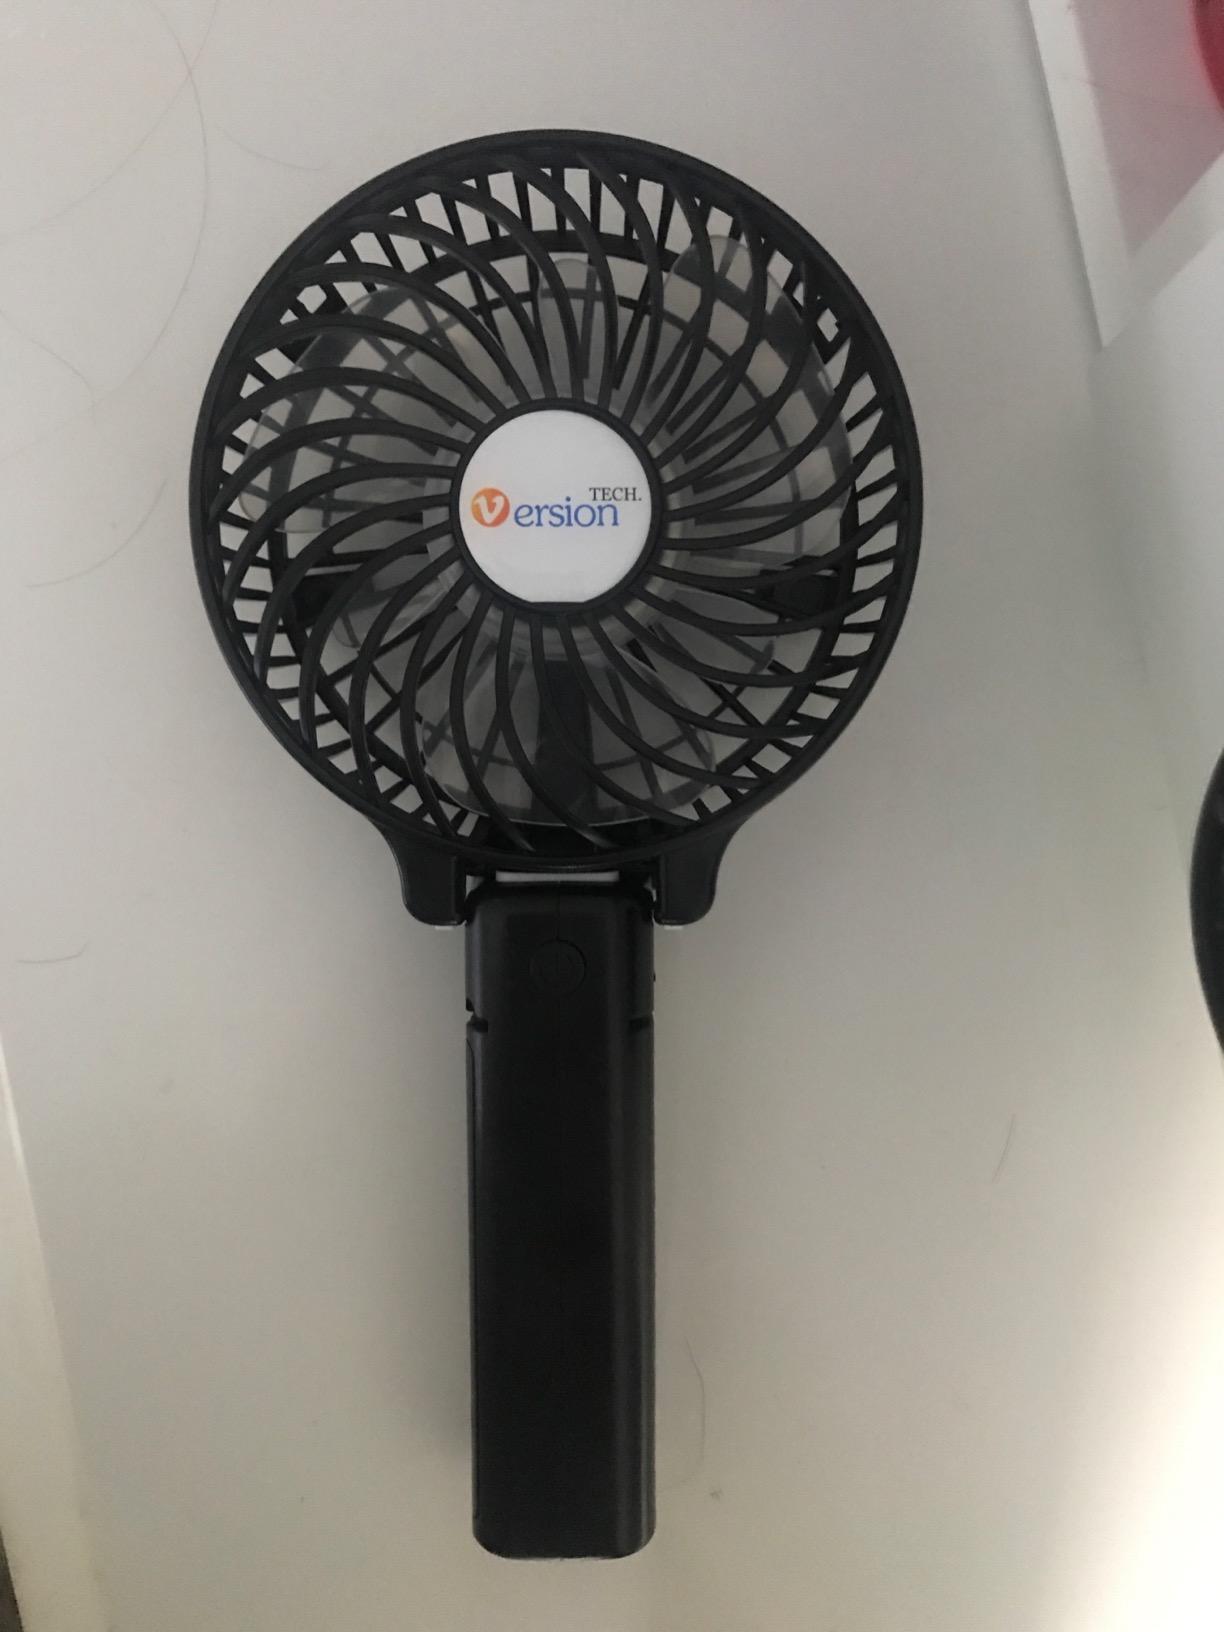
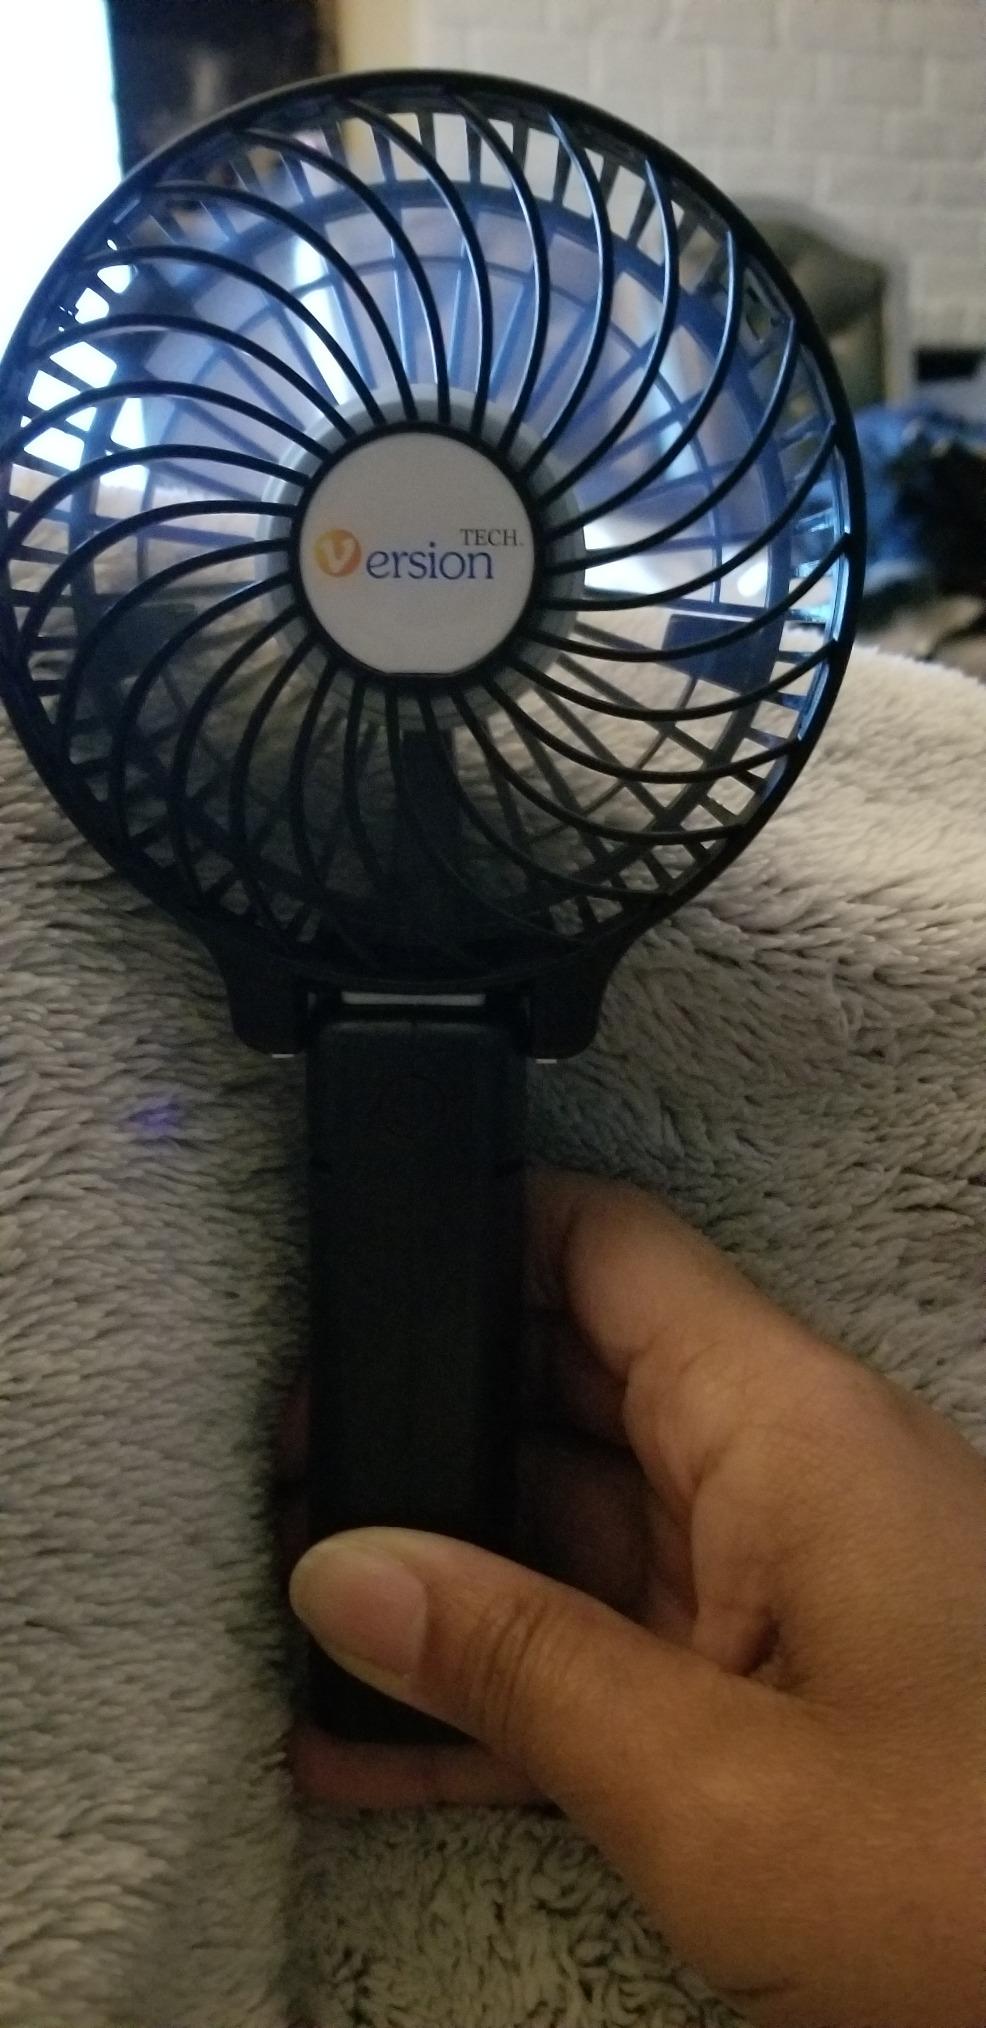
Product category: fan
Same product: yes